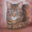
Label: cat